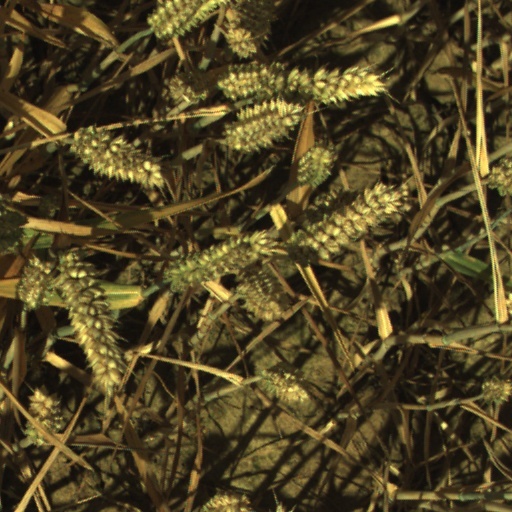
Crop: wheat